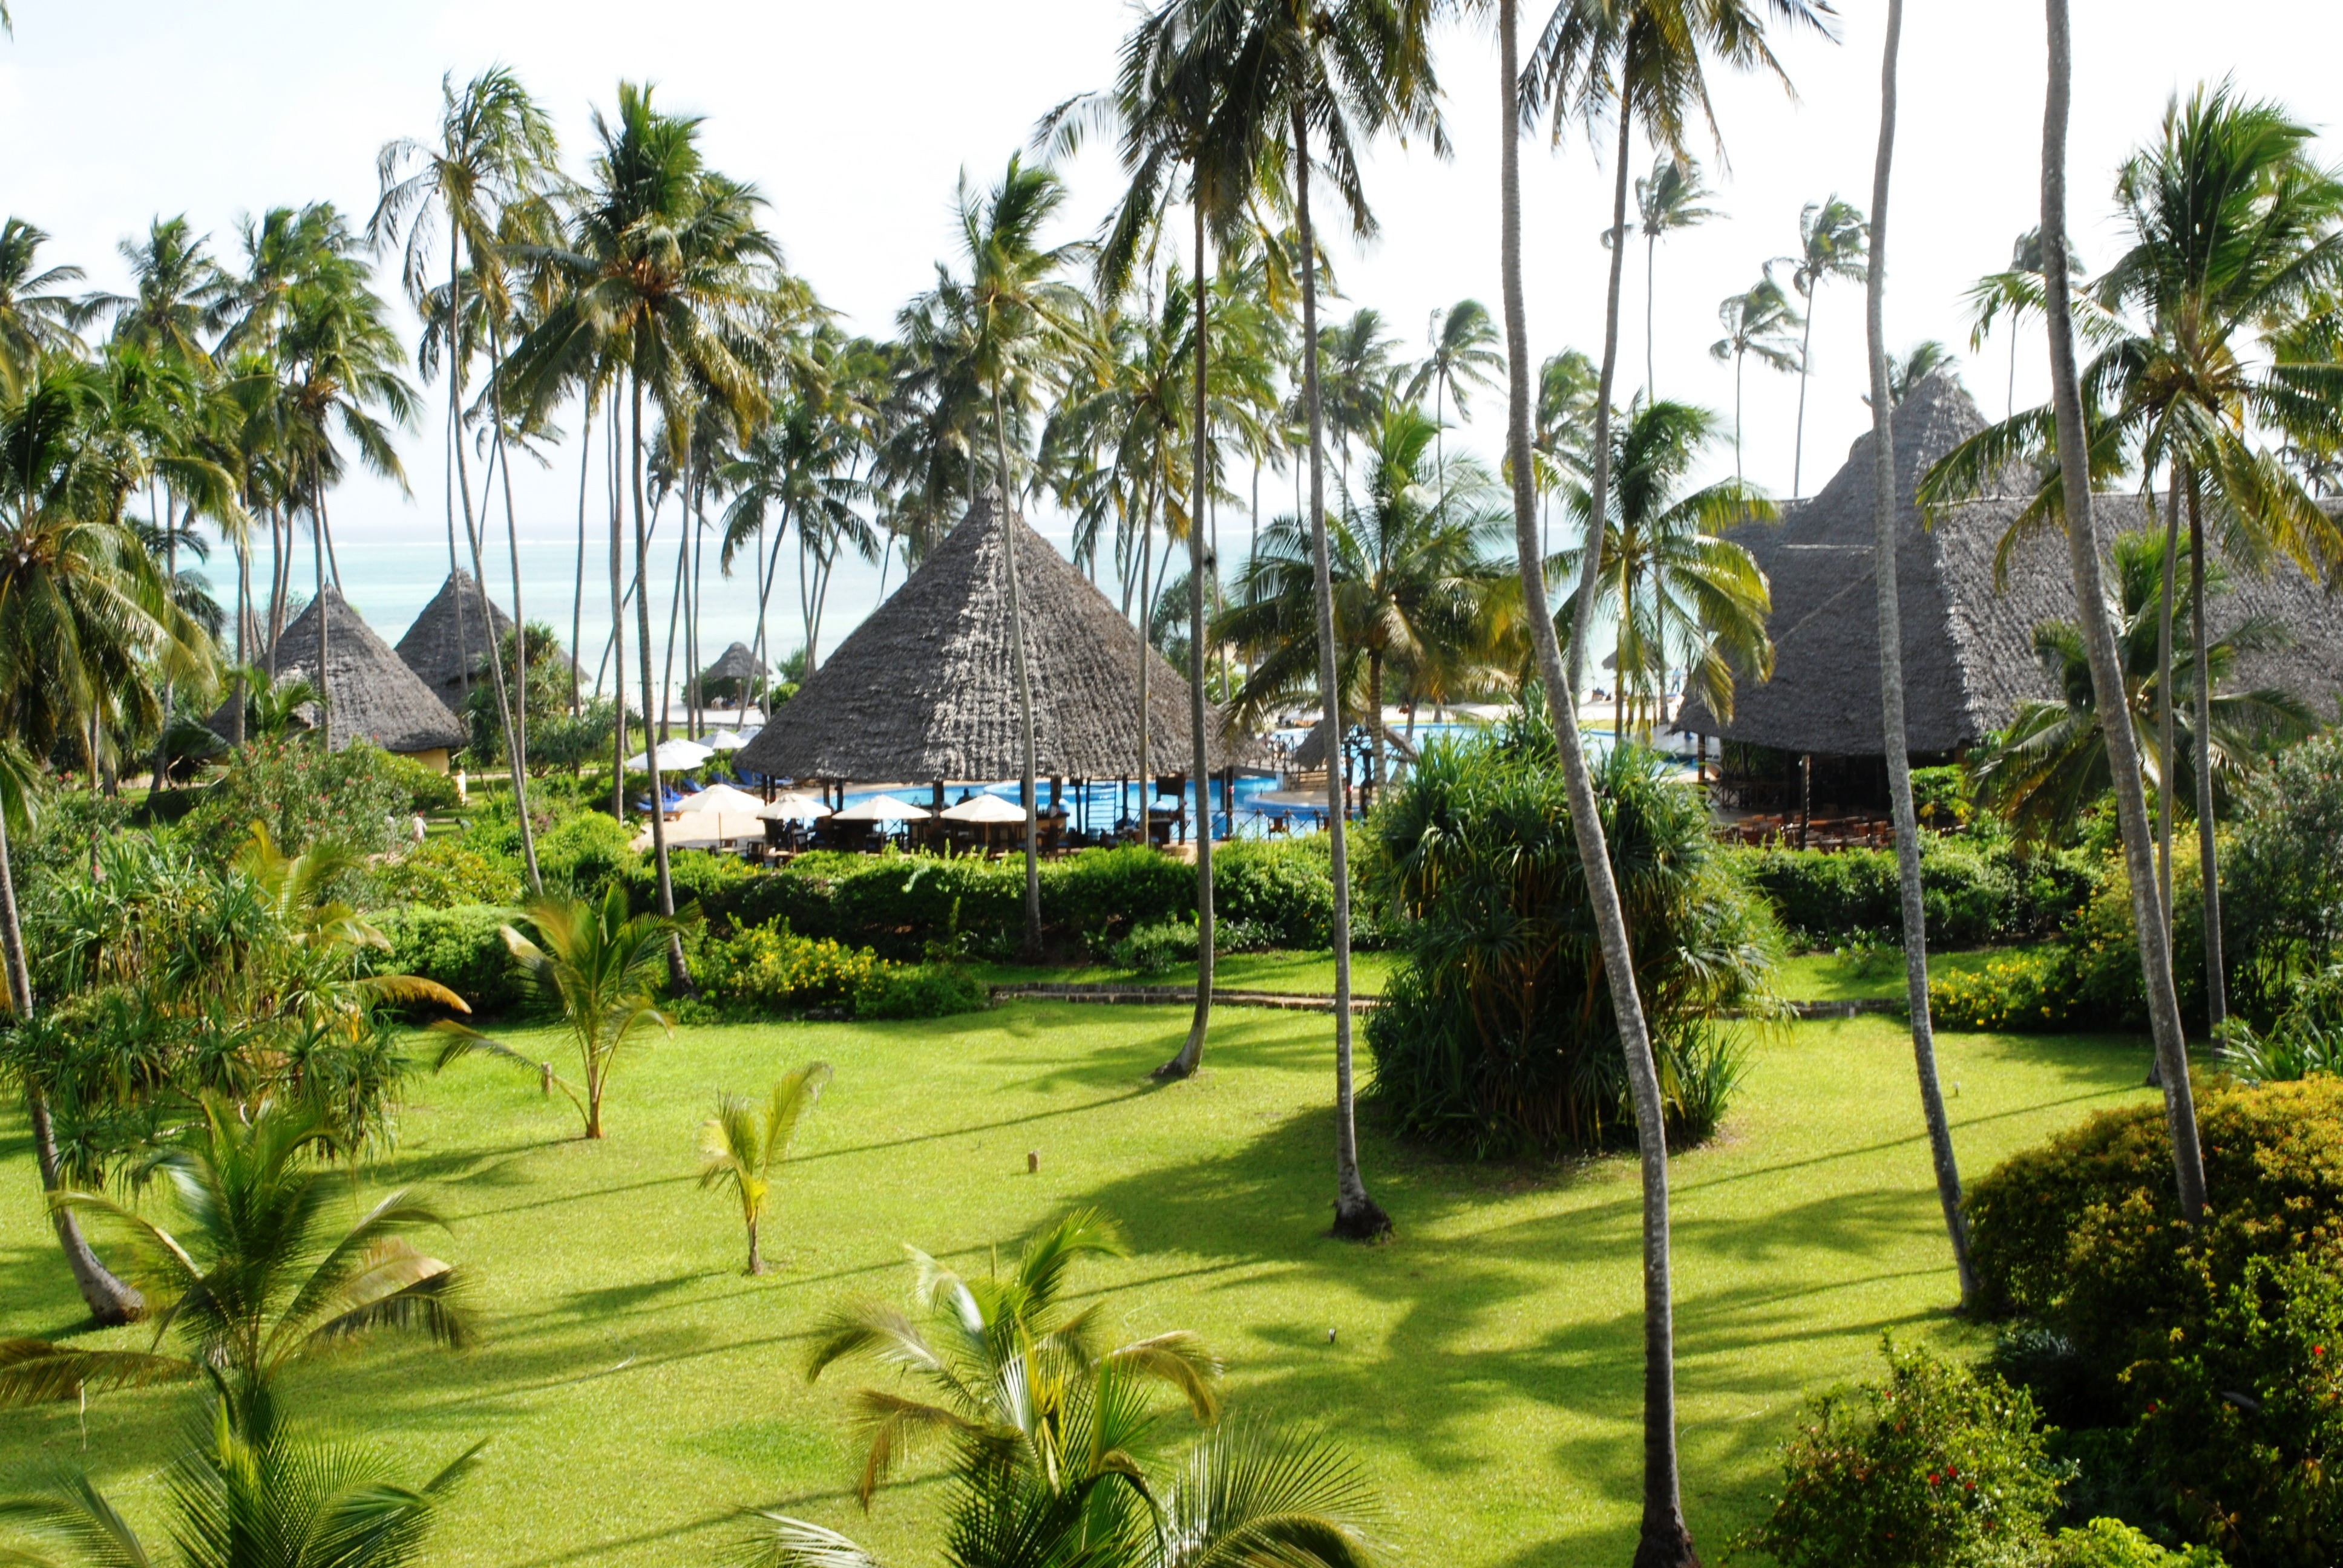
landscape, tree, grass, plant, palm tree, vacation, travel, scenic, tropical, holiday, island, garden, tourism, leisure, cool image, tropic, resort, holidays, vegetation, plantation, tanzania, zanzibar, botanical garden, estate, i, palm trees, tropics, real estate, beach resort, arecales, ocean paradise